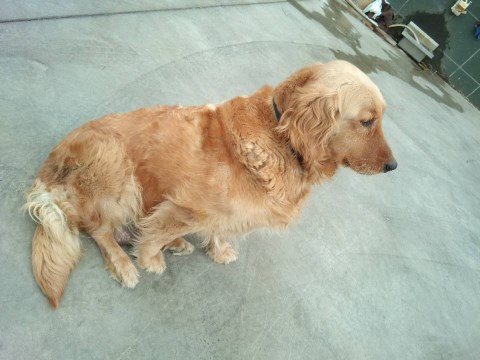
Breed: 5355-n000126-golden_retriever